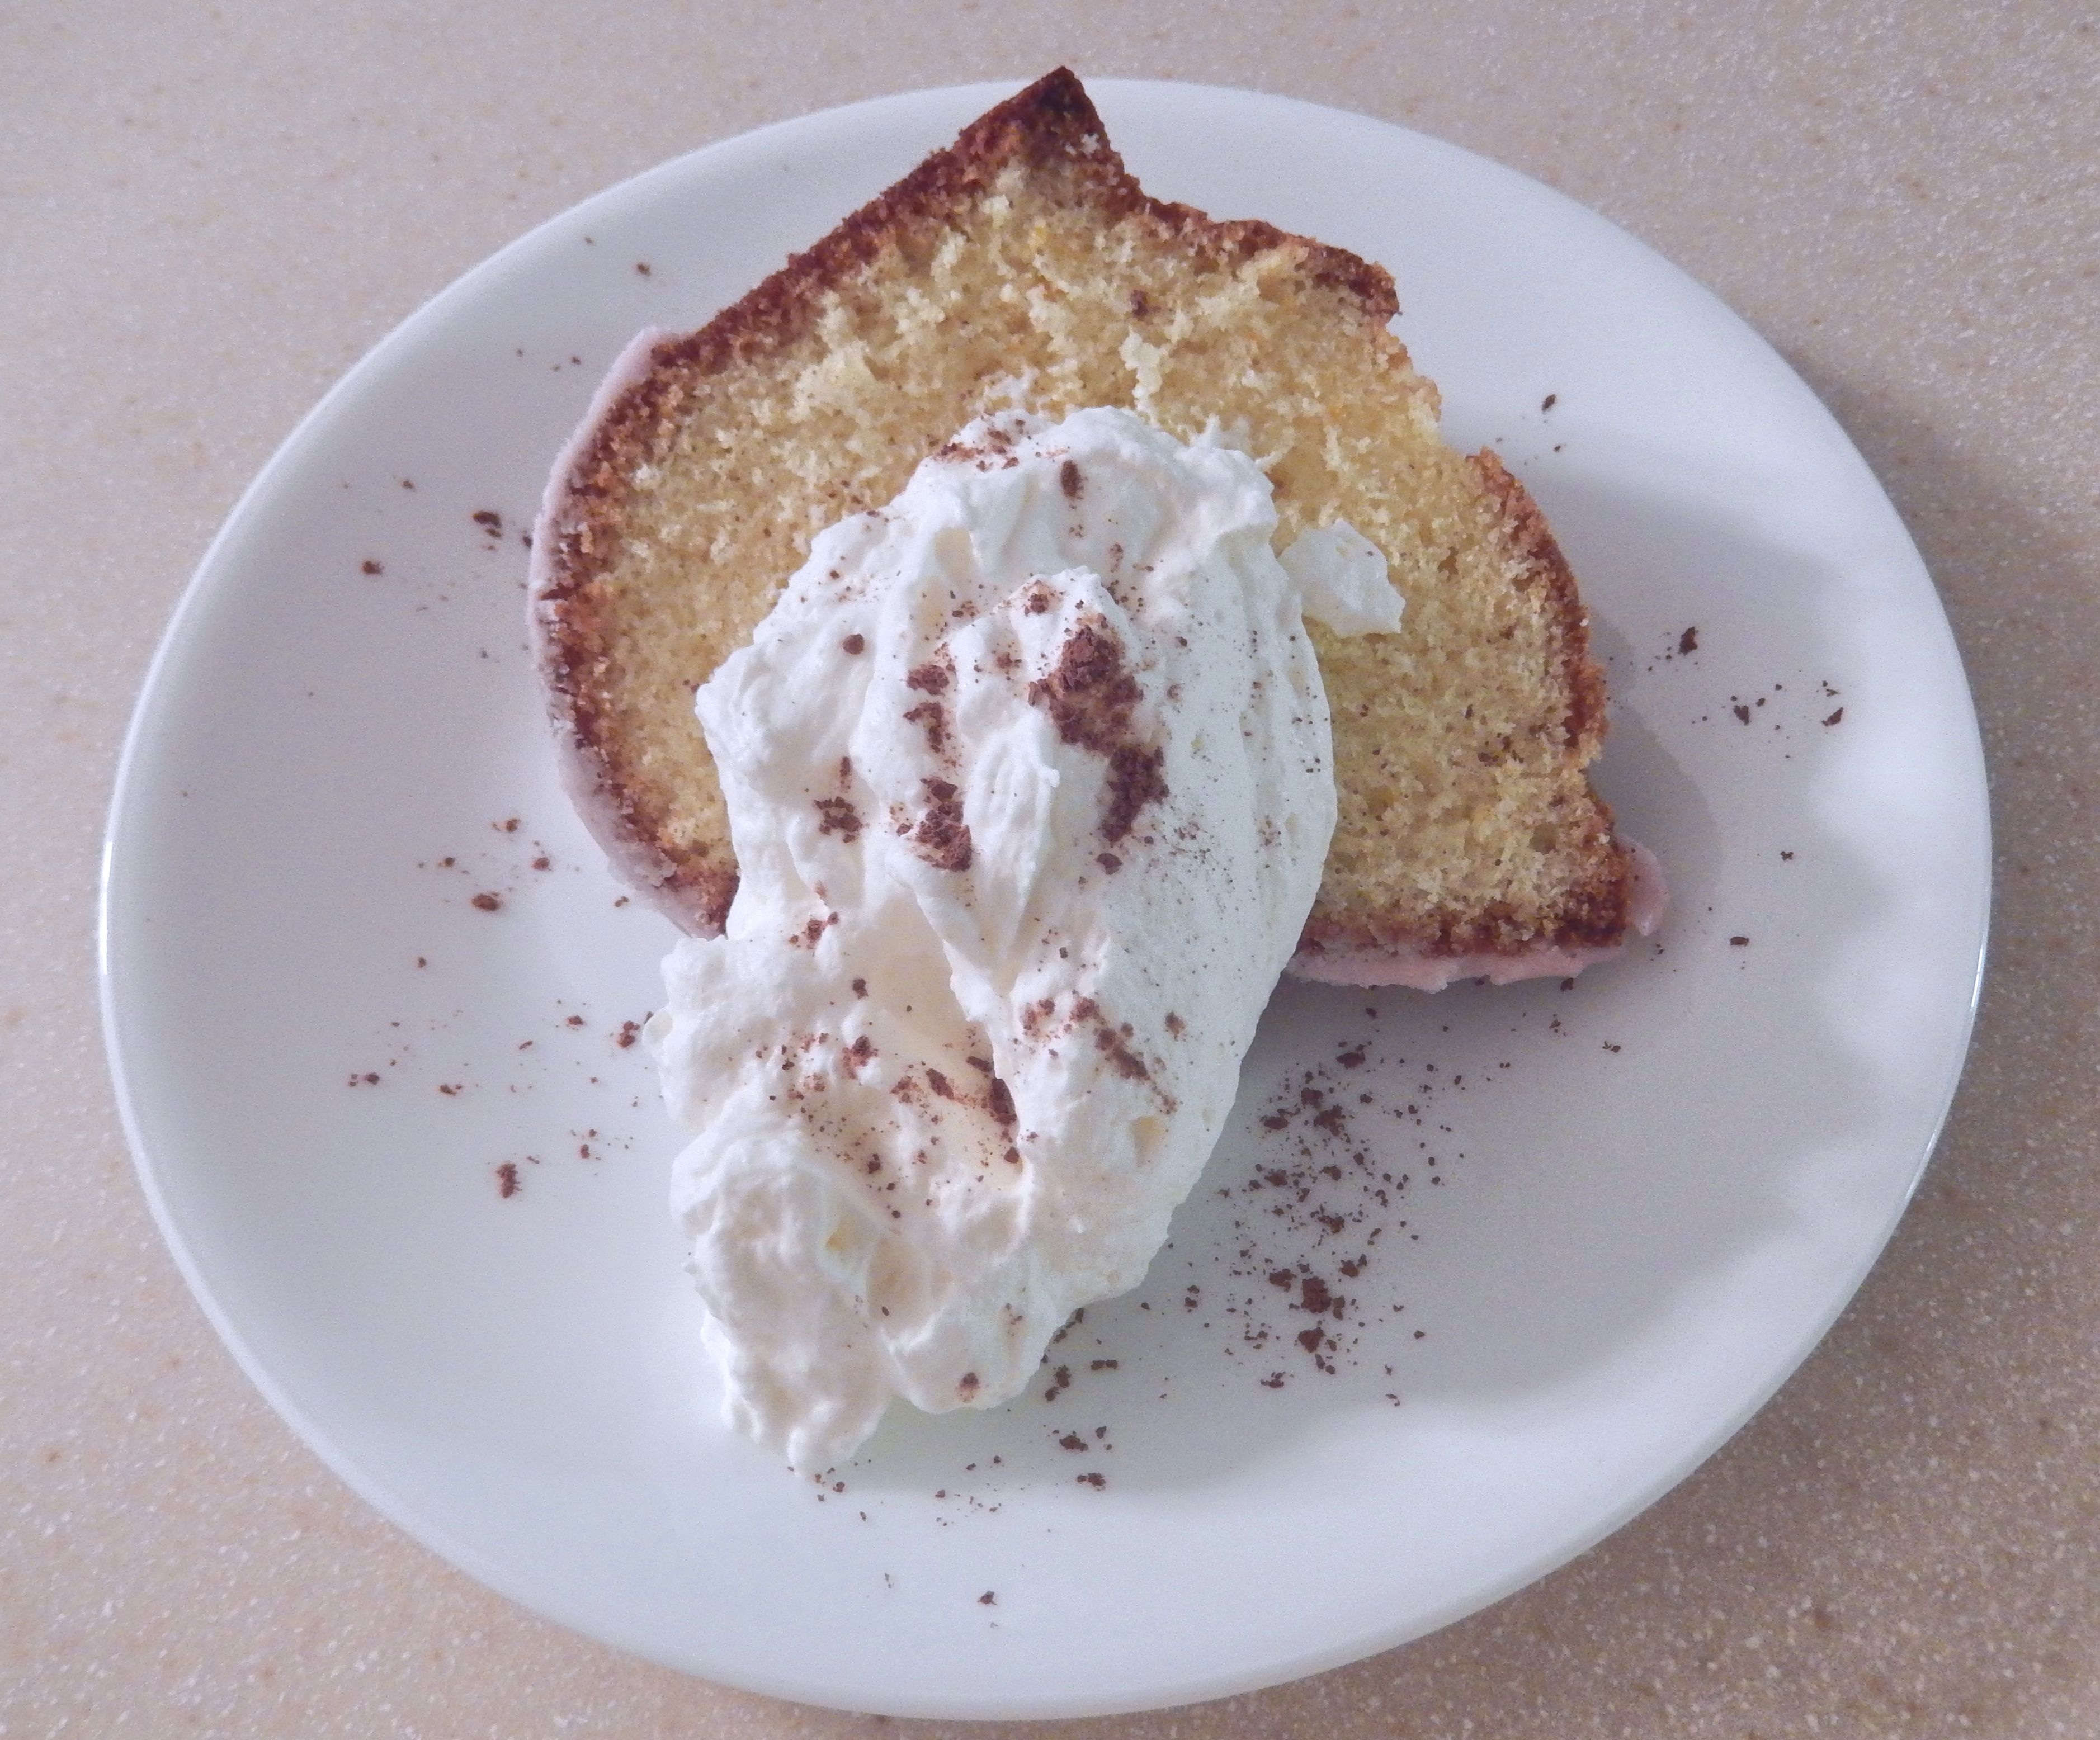
dish, meal, food, produce, breakfast, dessert, cuisine, dairy product, baked, coconut, cocoa, whipped cream, icing, flavor, white cake, sour cream, mascarpone, semifreddo